Barbara Leonard Reynolds

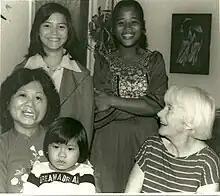
Barbara with adopted Vietnamese family: Dao Phuong Mai and children Ahn (Annie), Diep and Yen (Jenny) c. 1983

On arriving in Hiroshima to an enthusiastic welcome, the Reynolds family were surprised at the appreciation expressed by hibakusha (literally, explosion-affected people), the atomic bomb survivors, for their protest against nuclear weapons. Walking along a Hiroshima street one day, Barbara was stopped by a hesitant woman in full kimono. The woman pulled up her sleeve to show gnarled keloid scars typical of atomic bomb burns. With tears in her eyes she thanked Barbara for giving her a voice to share the cry of her heart, "No More Hiroshimas", with the world. Barbara often mentioned this in talks, saying, with tears in her own eyes, "it had never occurred to us to represent anyone but ourselves." Barbara committed herself to speaking out against nuclear weapons and for disarmament.